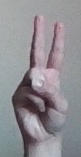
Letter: taa